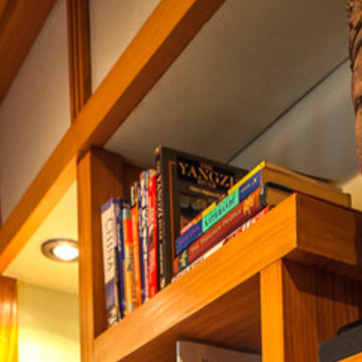
Material: paper